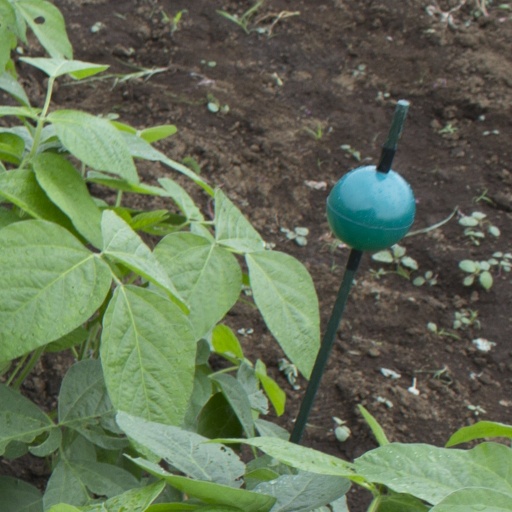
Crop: soybean